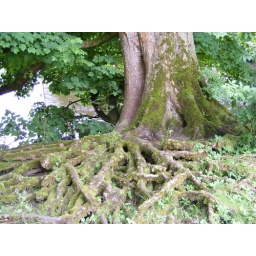
The roots have been exposed and covered by the river running through Bolton Abbey Park